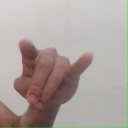
अक्षर: च